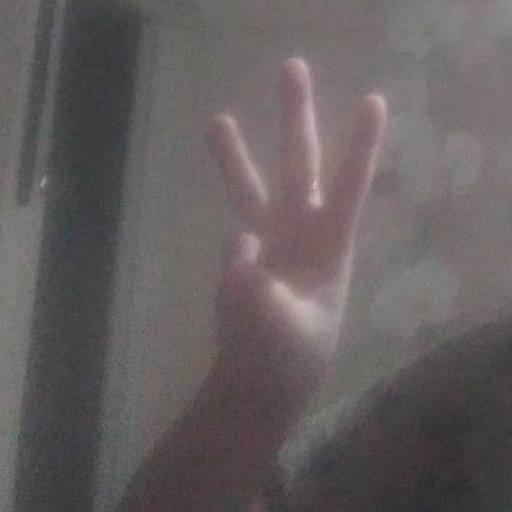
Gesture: three